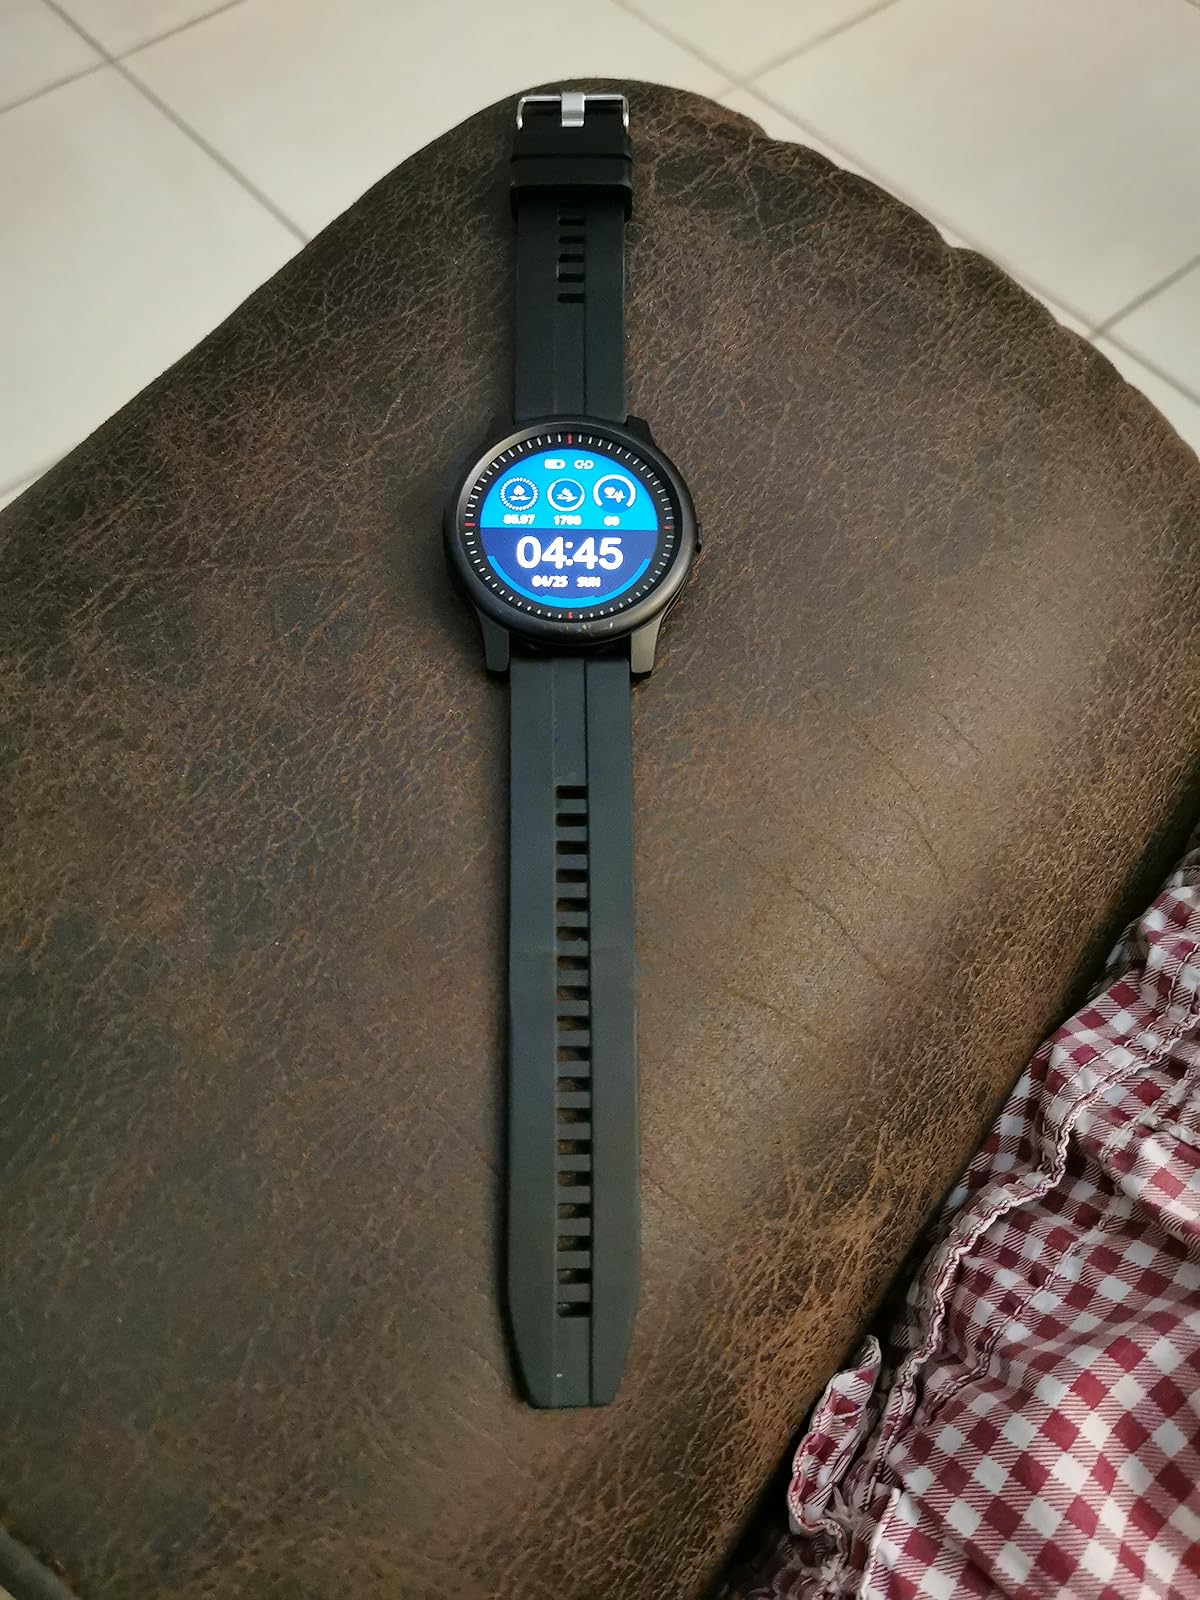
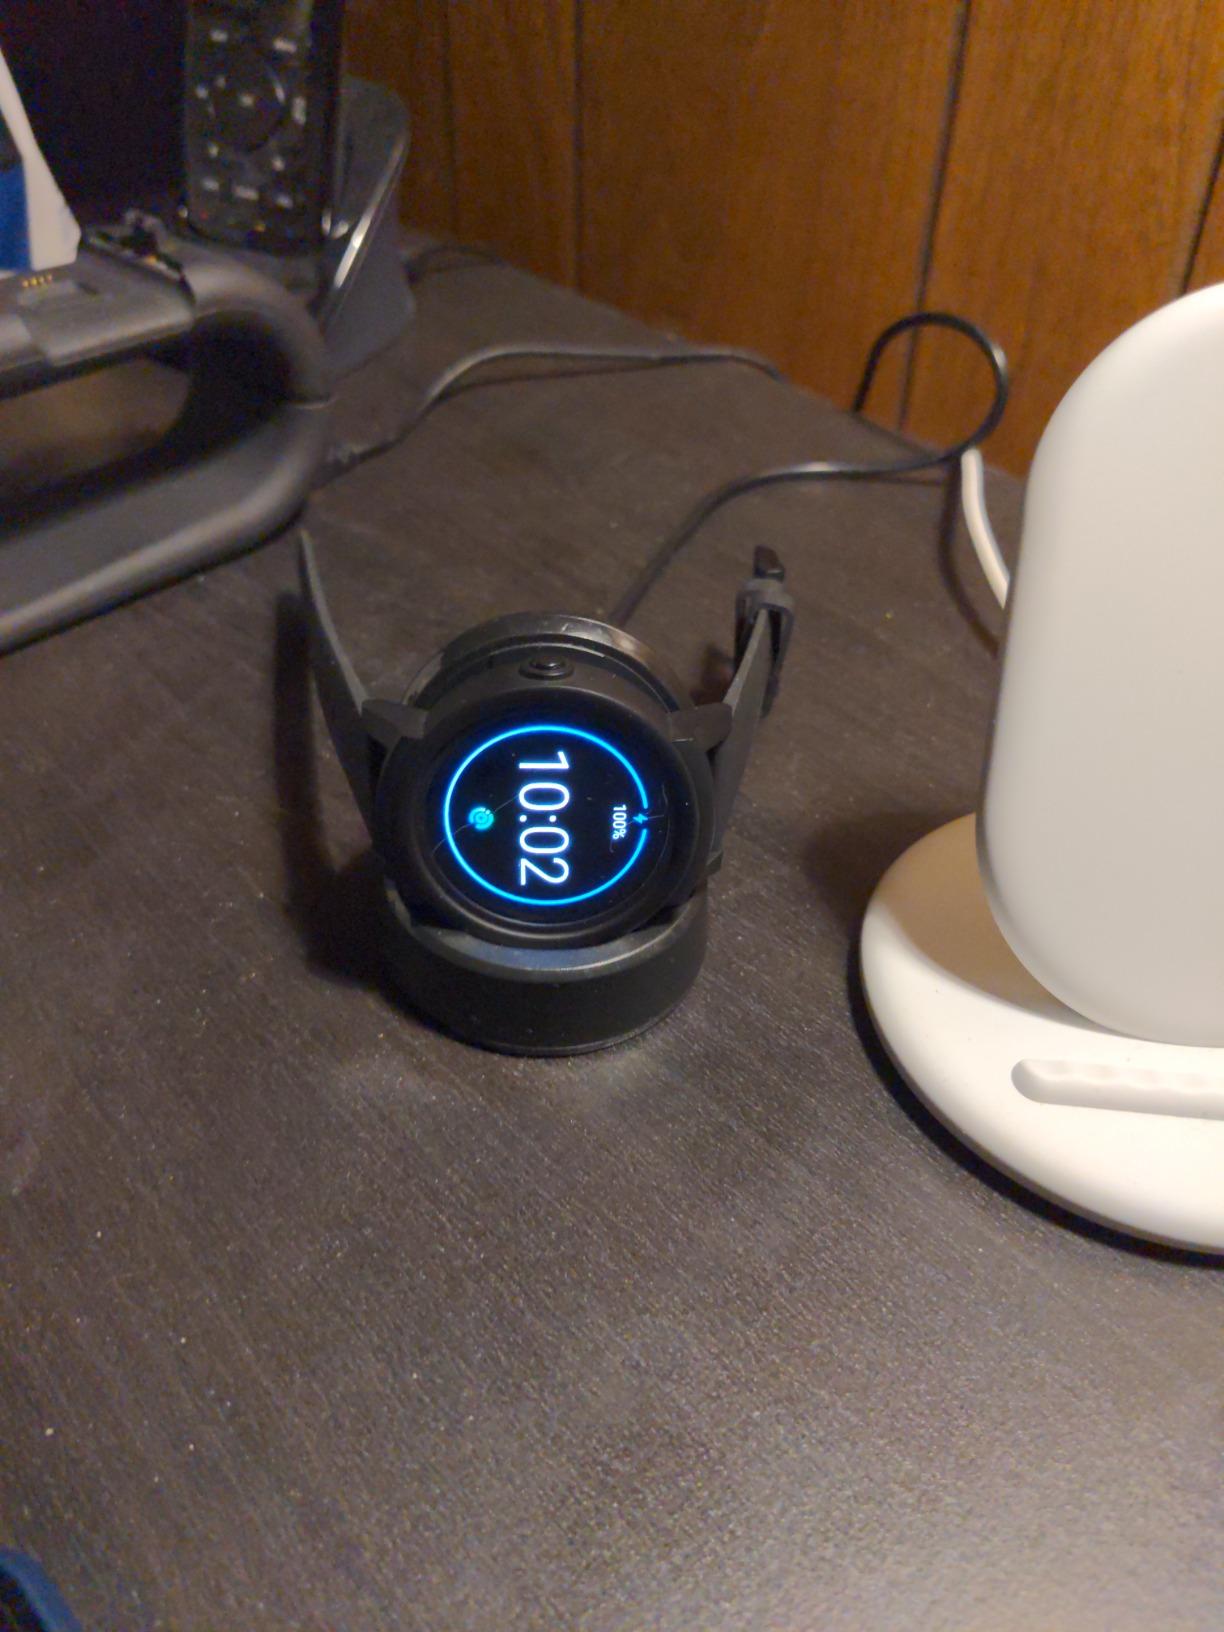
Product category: smartwatch
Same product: no